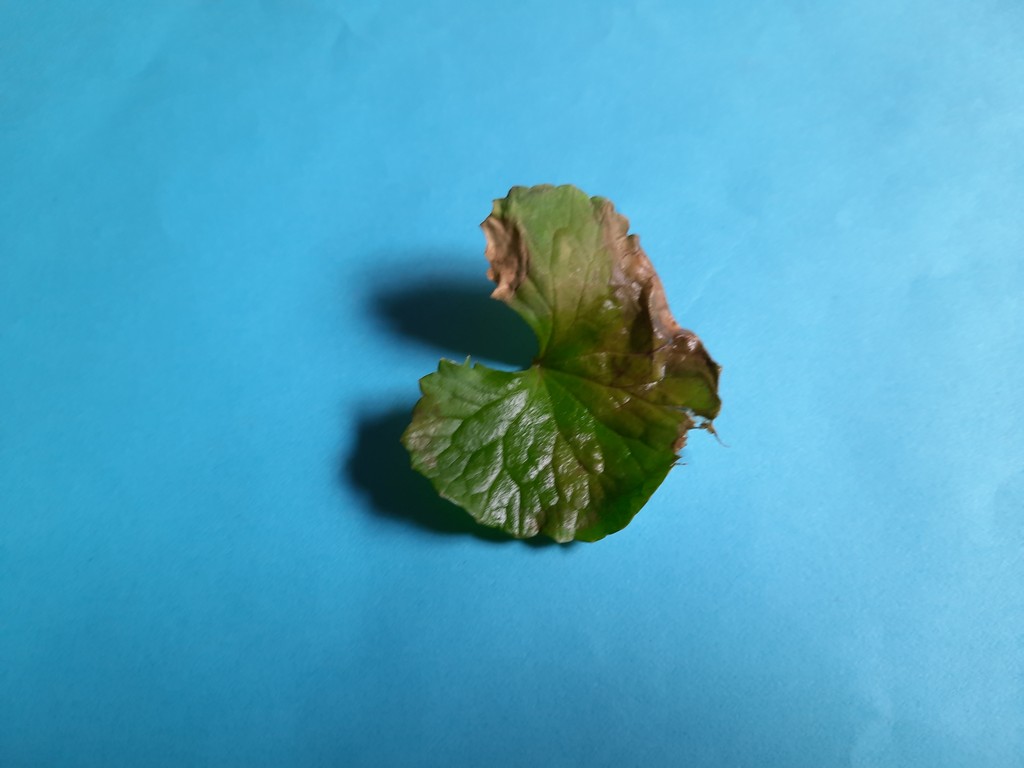
Label: Unhealthy